Magandang Gabi... Bayan

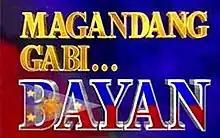
Title card from 2000–2001

Magandang Gabi... Bayan is a Philippine television news magazine show broadcast by ABS-CBN. Hosted by Noli de Castro, it aired from August 20, 1988 to December 31, 2005, and was replaced by "".